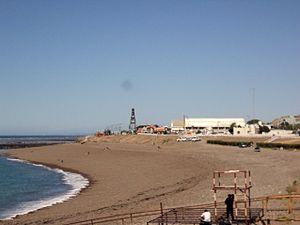
La province de Santa Cruz est une province de l'Argentine, qui se trouve en Patagonie, dans le sud du pays. Sa capitale est la ville de Río Gallegos.